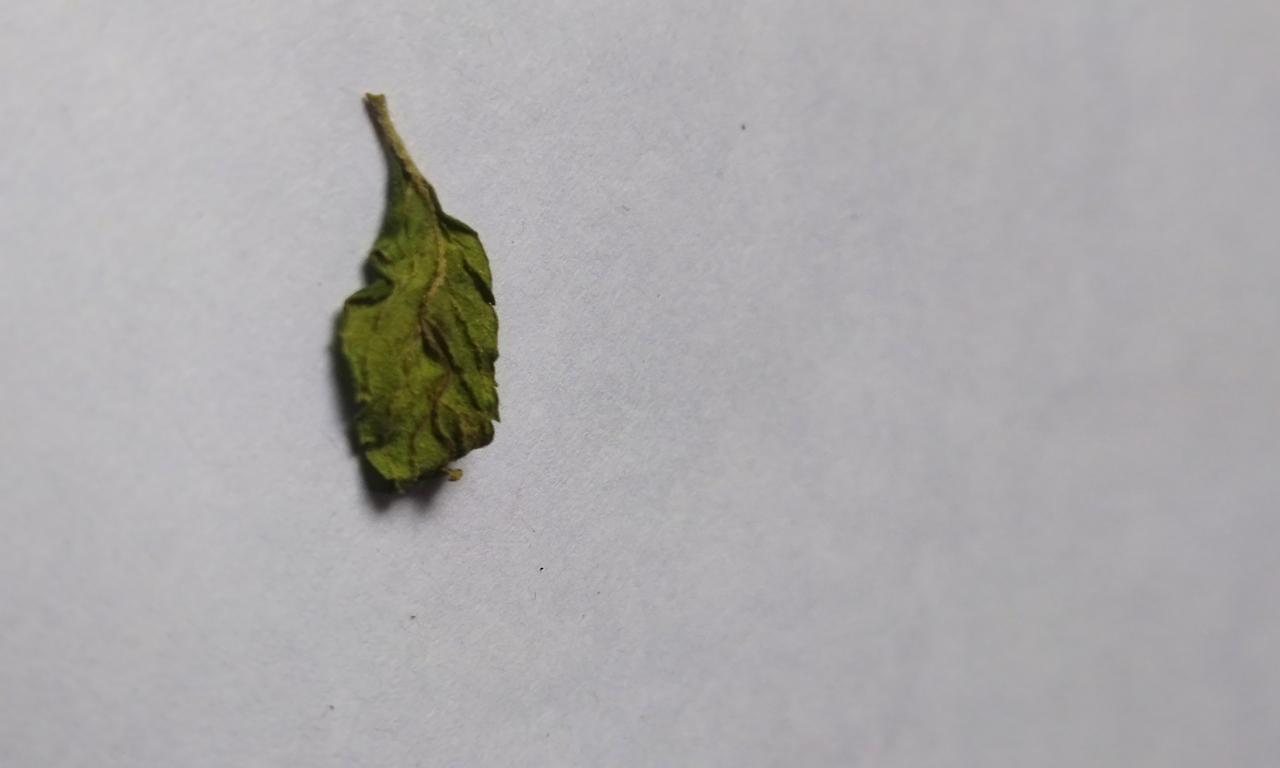
Label: Dried